Anthony Mortas

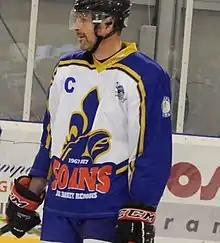
Anthony Mortas in 2018

Anthony Mortas (born 13 February 1974) is a French ice hockey player. He competed in the men's tournaments at the 1998 Winter Olympics and the 2002 Winter Olympics.